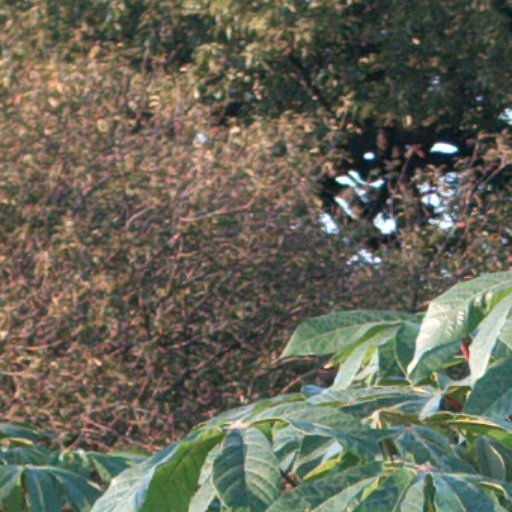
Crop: cassava